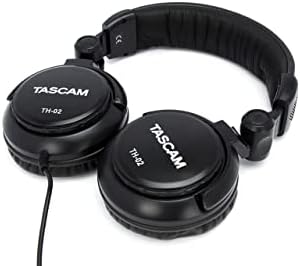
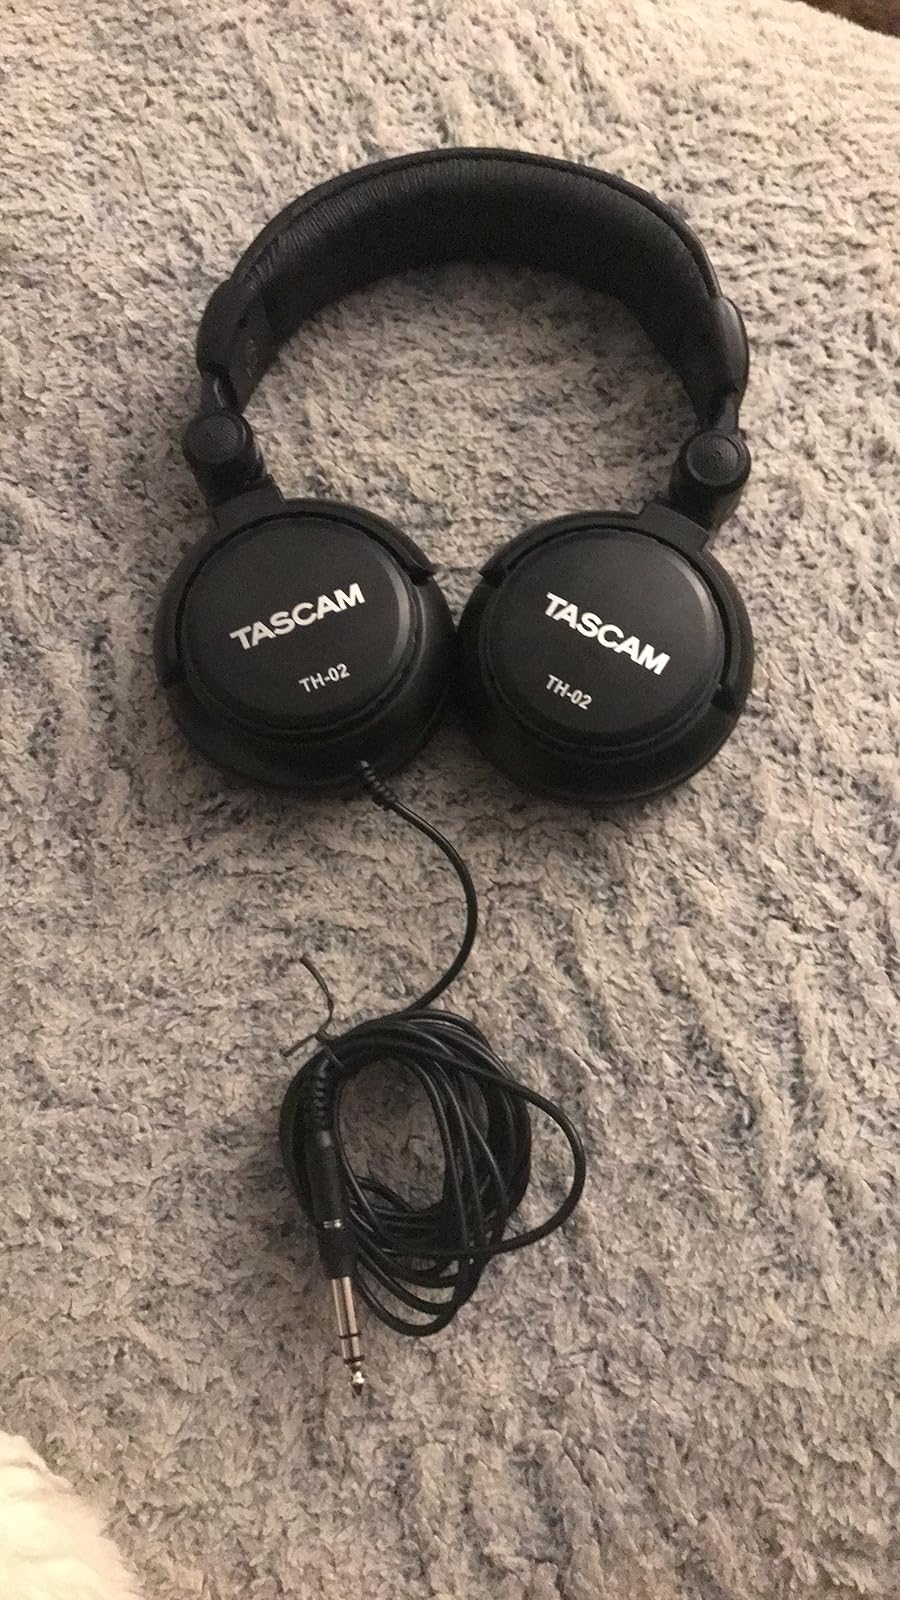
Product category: headphones
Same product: yes